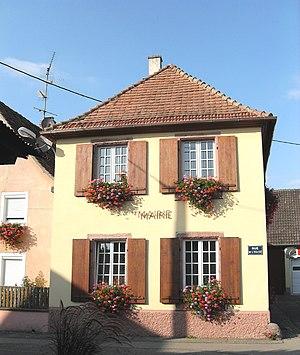
La mairie de Riedwihr
Riedwihr [ʁidviʁ] est une ancienne commune française située dans le département du Haut-Rhin, en région Grand Est.